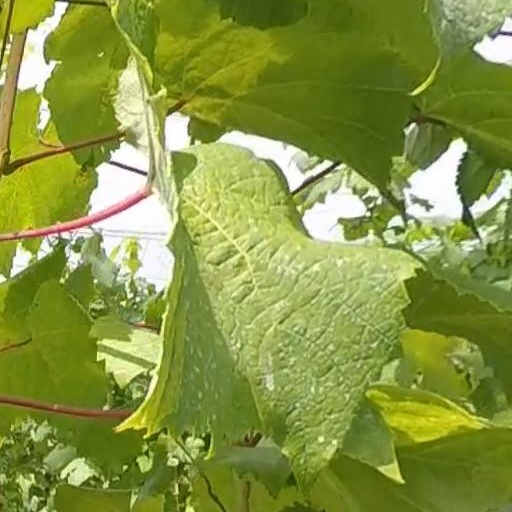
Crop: grape